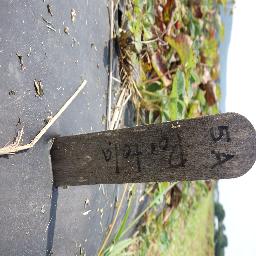
Label: Strawberry___Leaf_scorch